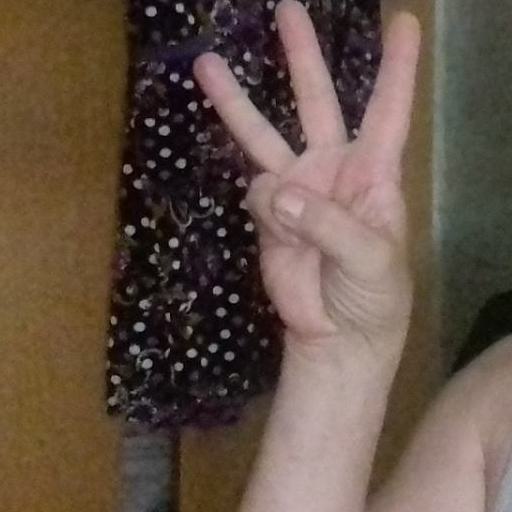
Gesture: three